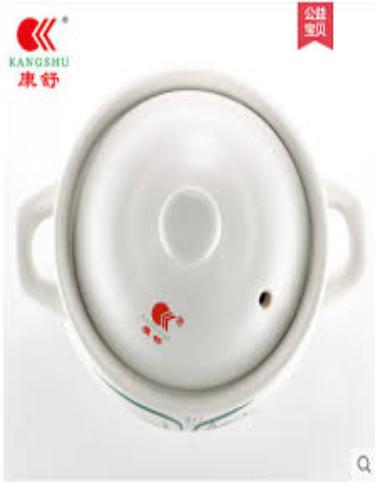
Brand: kangshu
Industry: Others